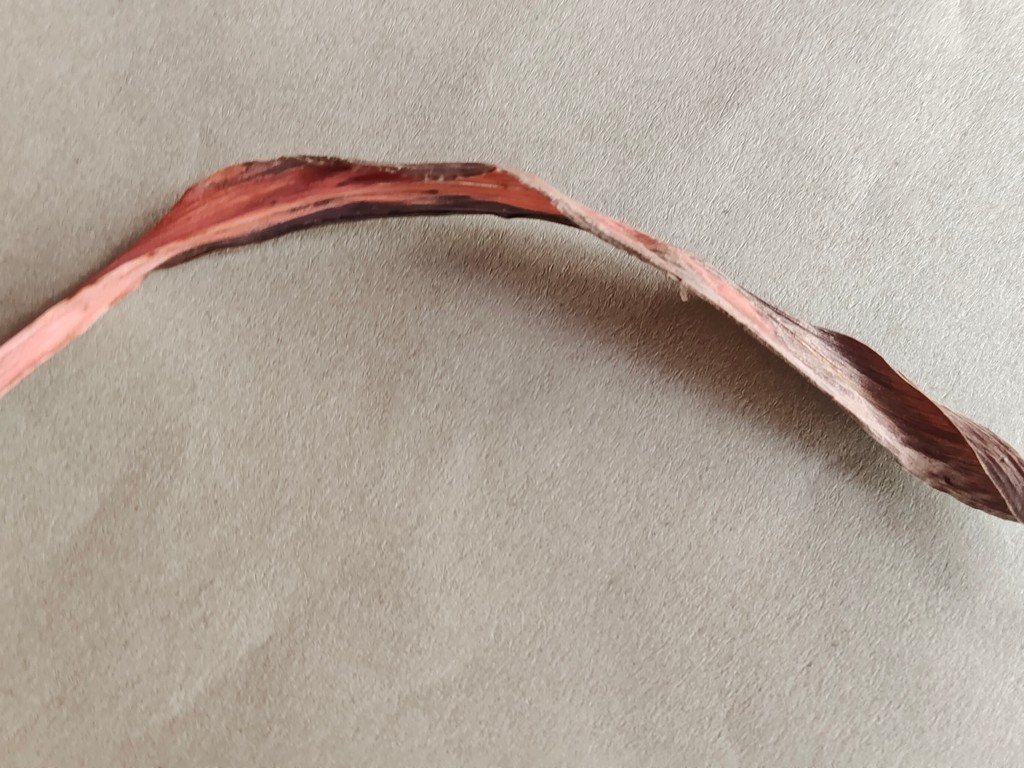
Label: Dried